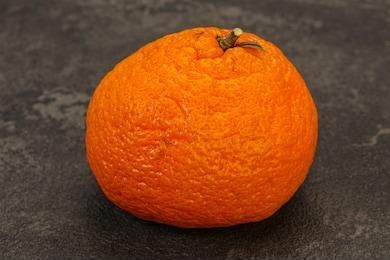
Label: mandarine